Princess Maria Theresa of Braganza

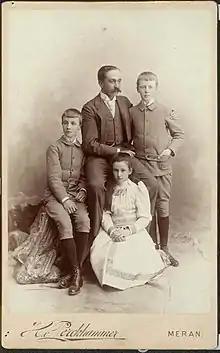
Princess Maria Theresa with her father and brothers Miguel (right) and Francis Joseph (left)

Maria Theresa was born in Ödenburg, Austria-Hungary (now Sopron, Hungary), the only daughter of the Miguelist pretender to the Portuguese throne Miguel Januário, Duke of Braganza and his first wife Princess Elisabeth of Thurn and Taxis. Maria Theresa's father was the head of the non-reigning branch of the Portuguese Royal House that had been exiled from Portugal. The exile was the result of the Portuguese law of banishment of 1834 and the constitution of 1838 which was brought about because his grandfather Miguel I of Portugal had in 1828 usurped the throne of Portugal from Queen Maria II. Her grandfather reigned as king until 1834 when Maria II was restored.